Kesi (tapestry)

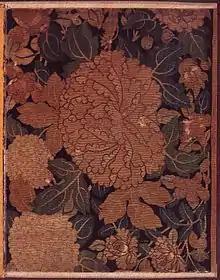
Song dynasty silk tapestry wrapper from the Admonitions Scroll of Gu Kaizhi, with a design of a peony among hydrangeas

Kesi is a technique in Chinese silk tapestry. It is admired for its lightness and clarity of pattern. At first, this technique was chiefly used to protect scrolls containing paintings. It was also employed as a support for paintings, later becoming an esteemed art form. This art form especially flourished between the eleventh and thirteenth centuries.